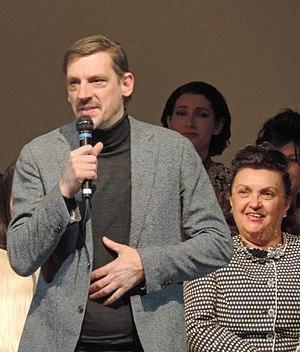
Peter Van Den Begin, né le 25 octobre 1964 à Berchem, est un acteur et un scénariste belge.